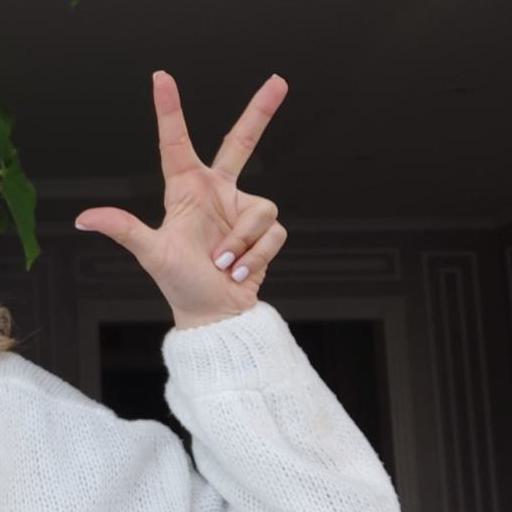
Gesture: three2